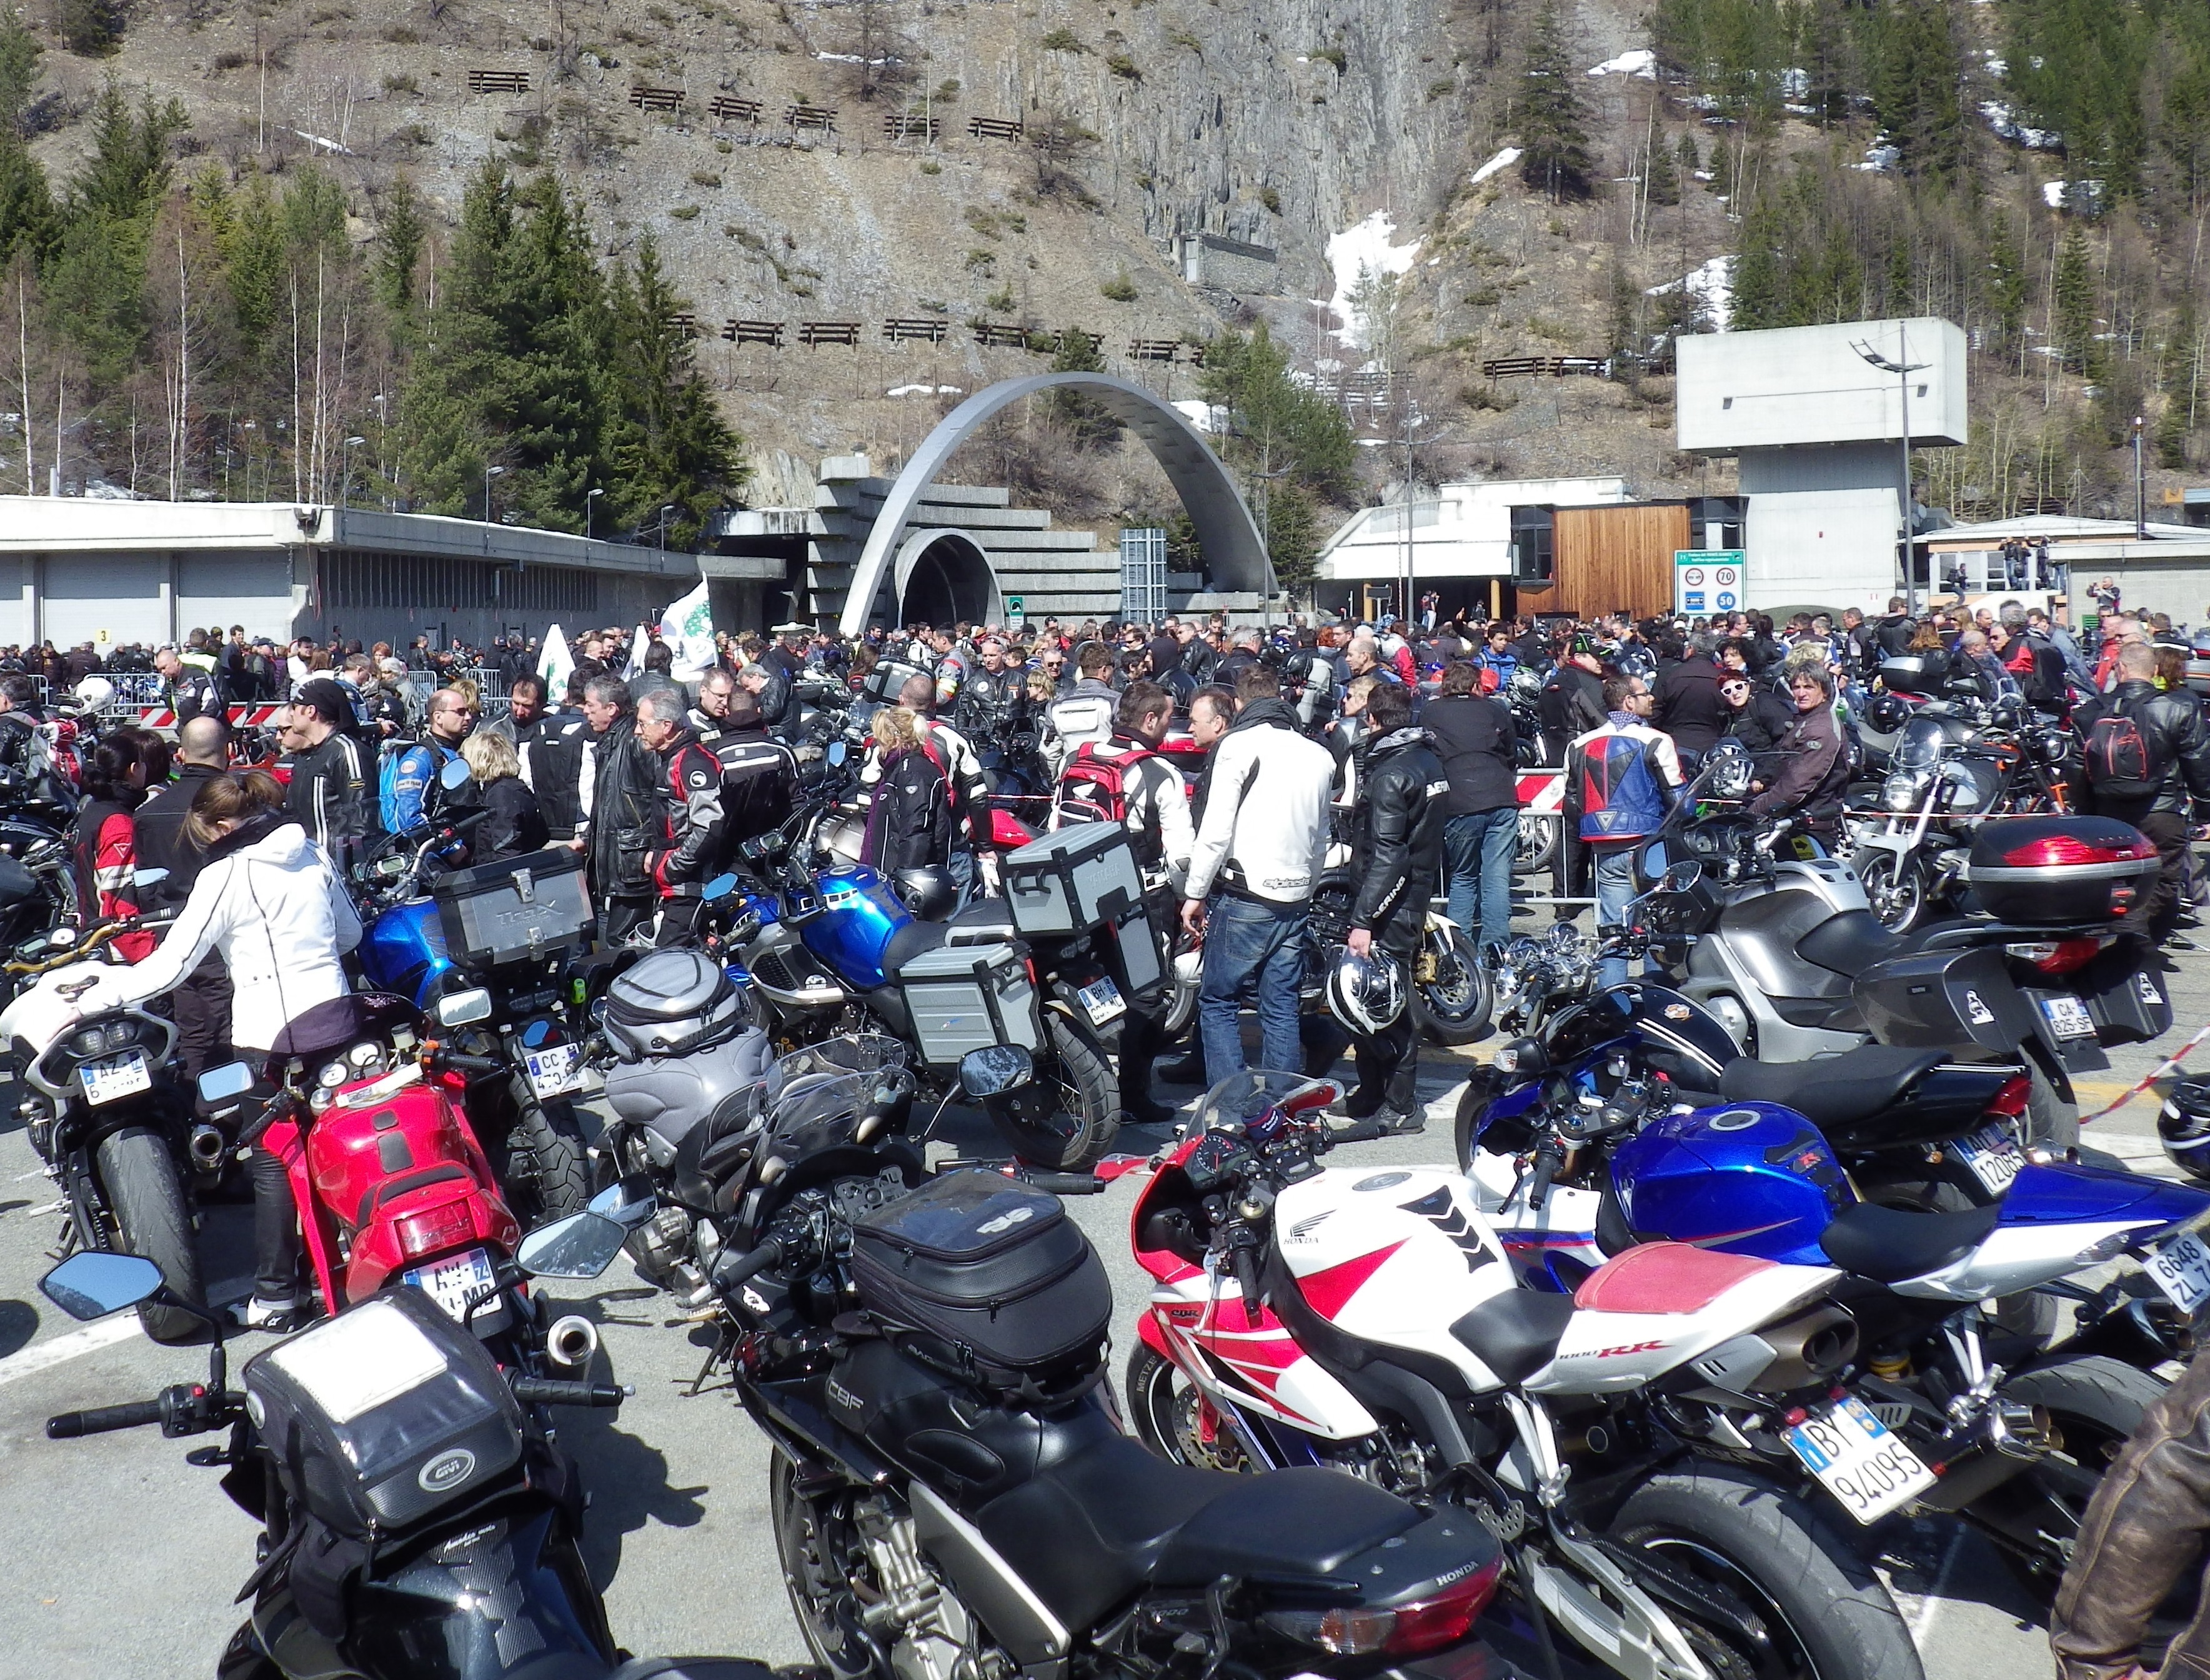
vehicle, motorcycle, moto, motorcycling, endurance sports, mont blanc tunnel, memorial sword, coordination motorcyclists